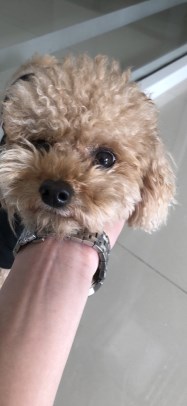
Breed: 7449-n000128-teddy